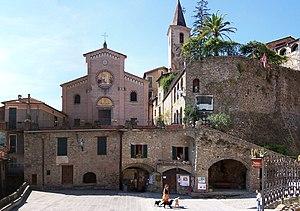
Apricale est une commune italienne de la province d'Imperia dans la région Ligurie en Italie. Le village appartient à la catégorie des Plus beaux villages italiens.